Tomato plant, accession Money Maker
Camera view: tilt-top (135 deg); turntable rotation: 120 degrees
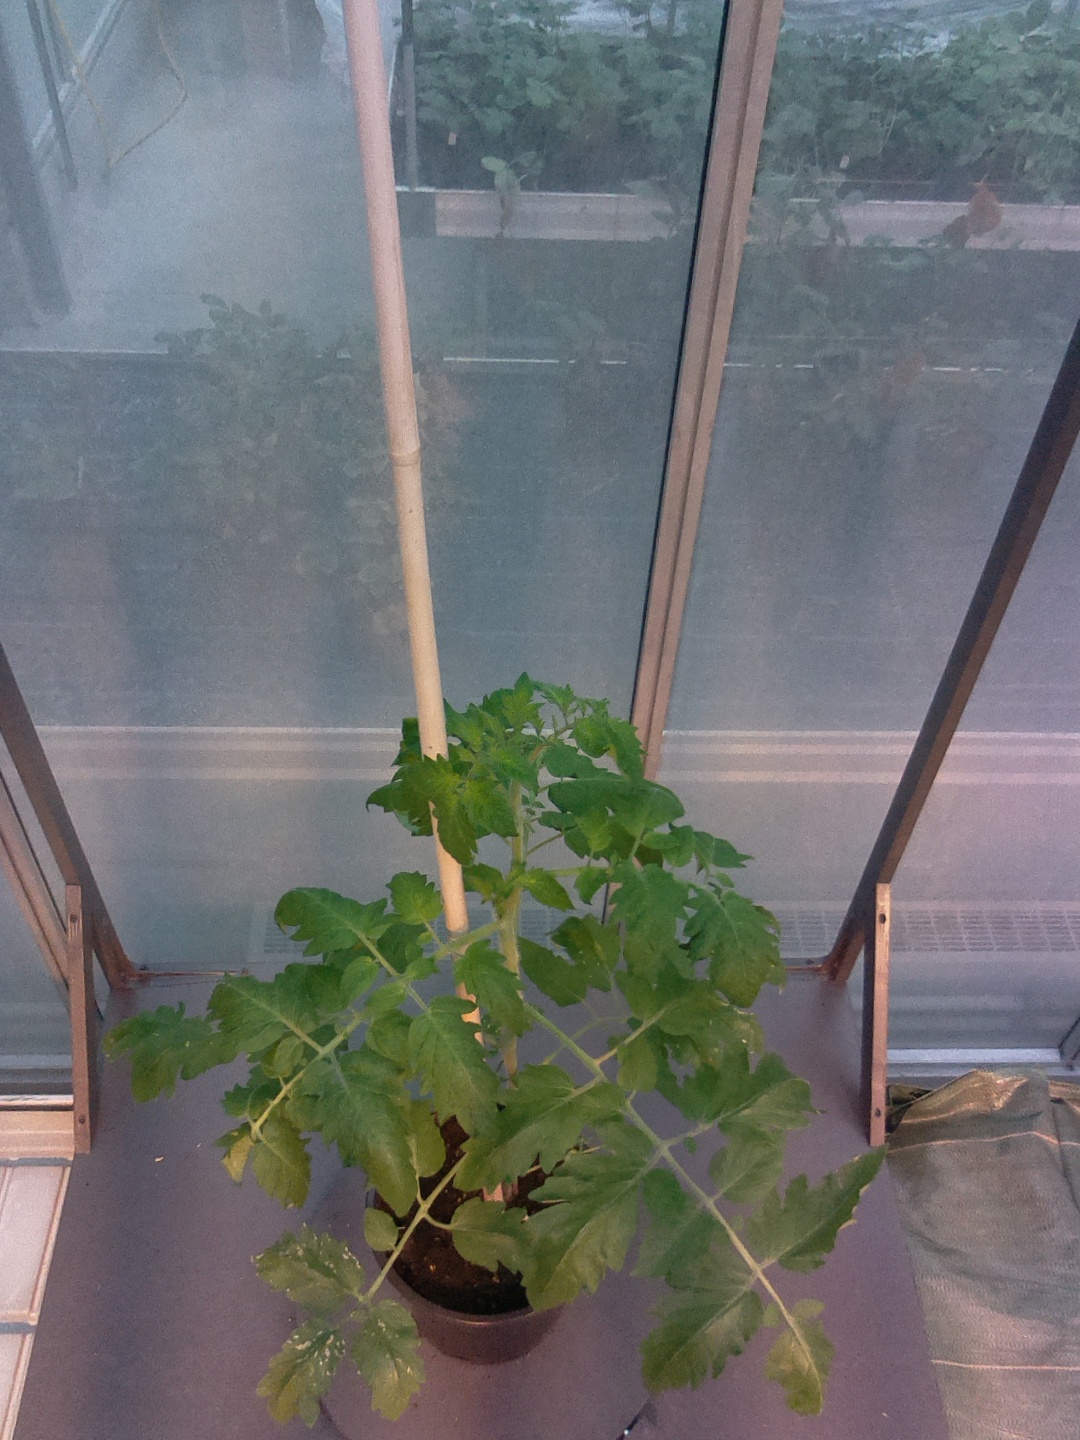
BBCH growth stage 53: 3 inflorescences visible